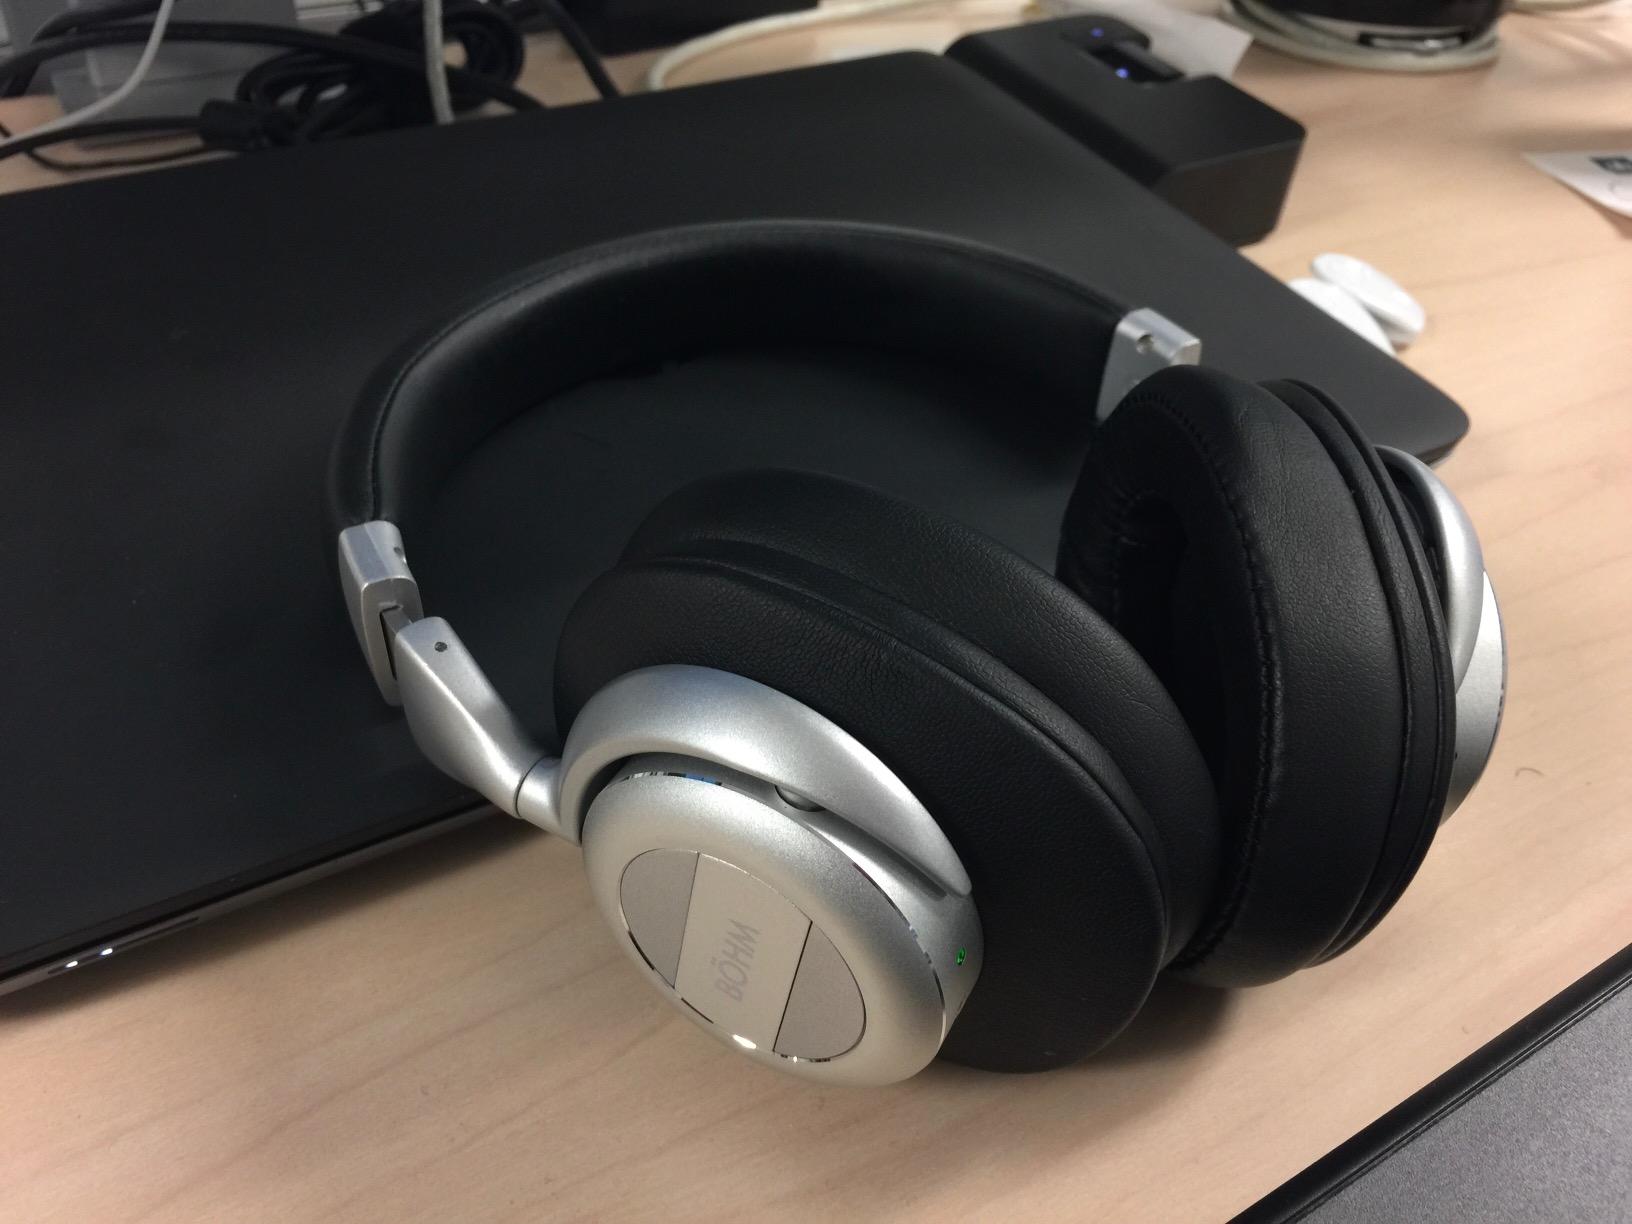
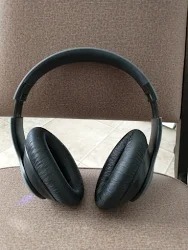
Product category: headphones
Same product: no